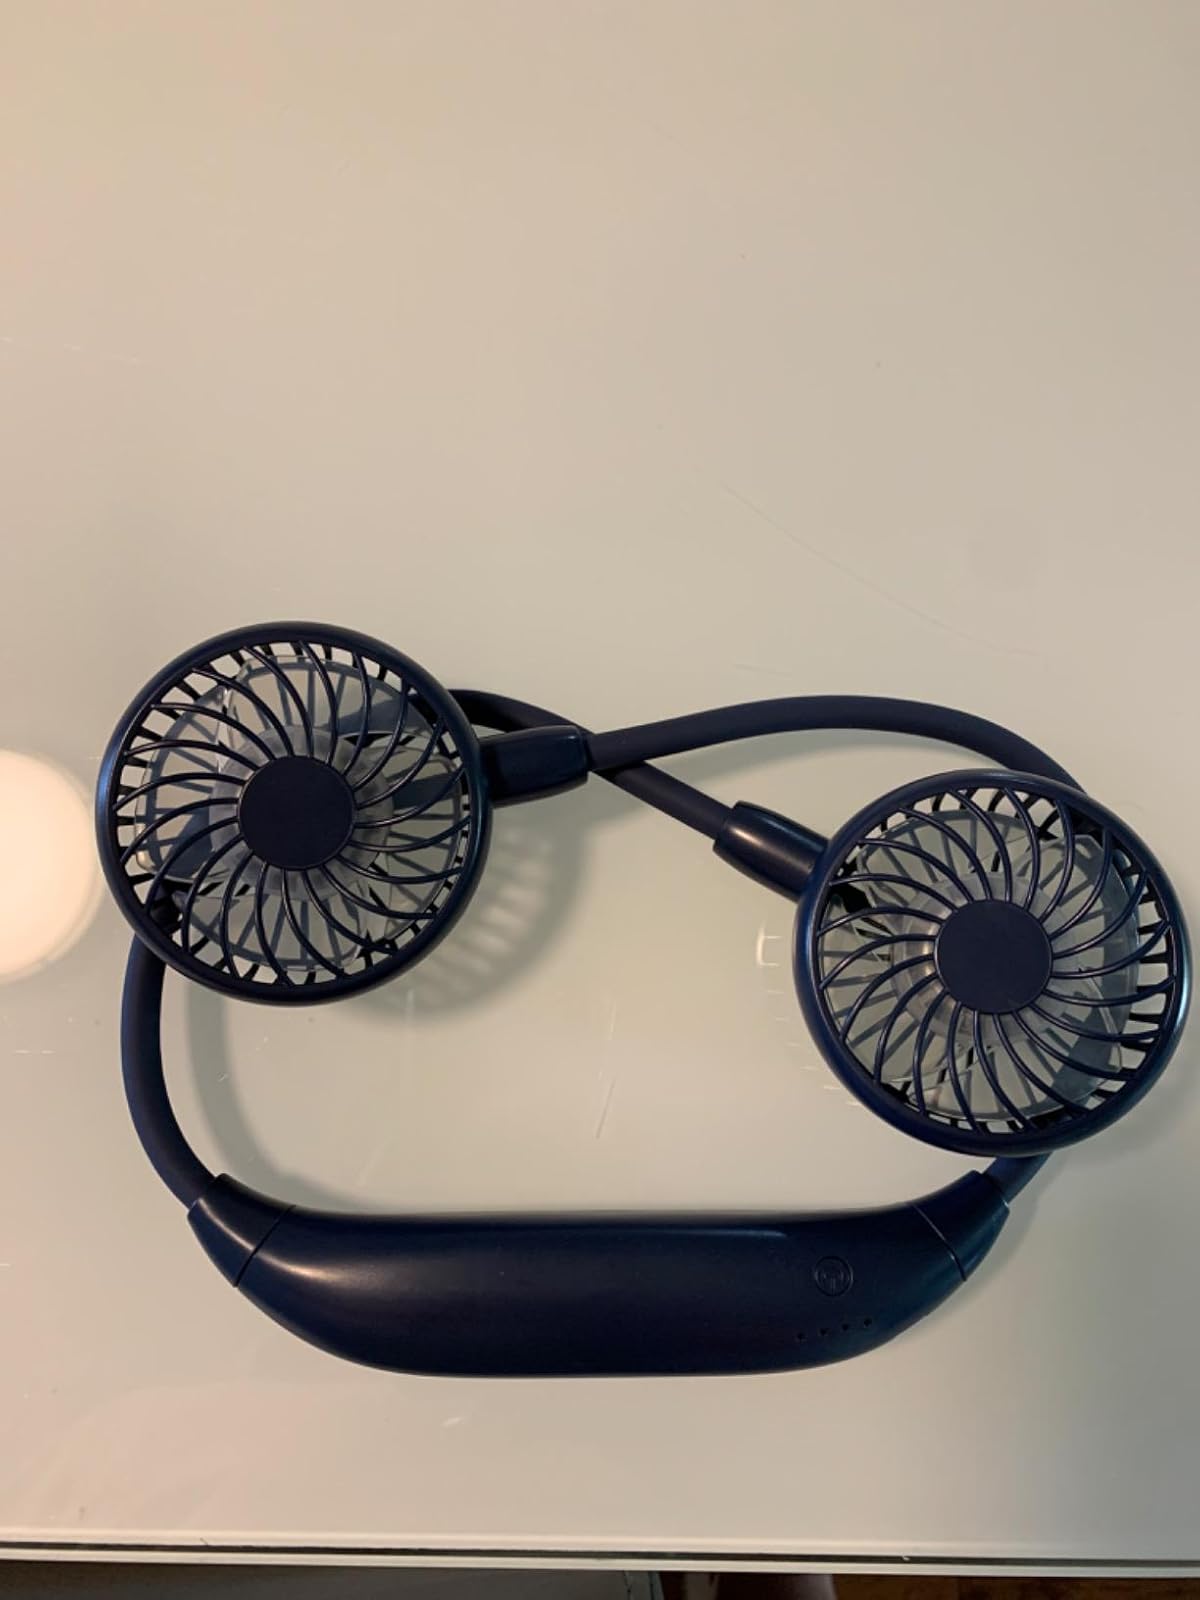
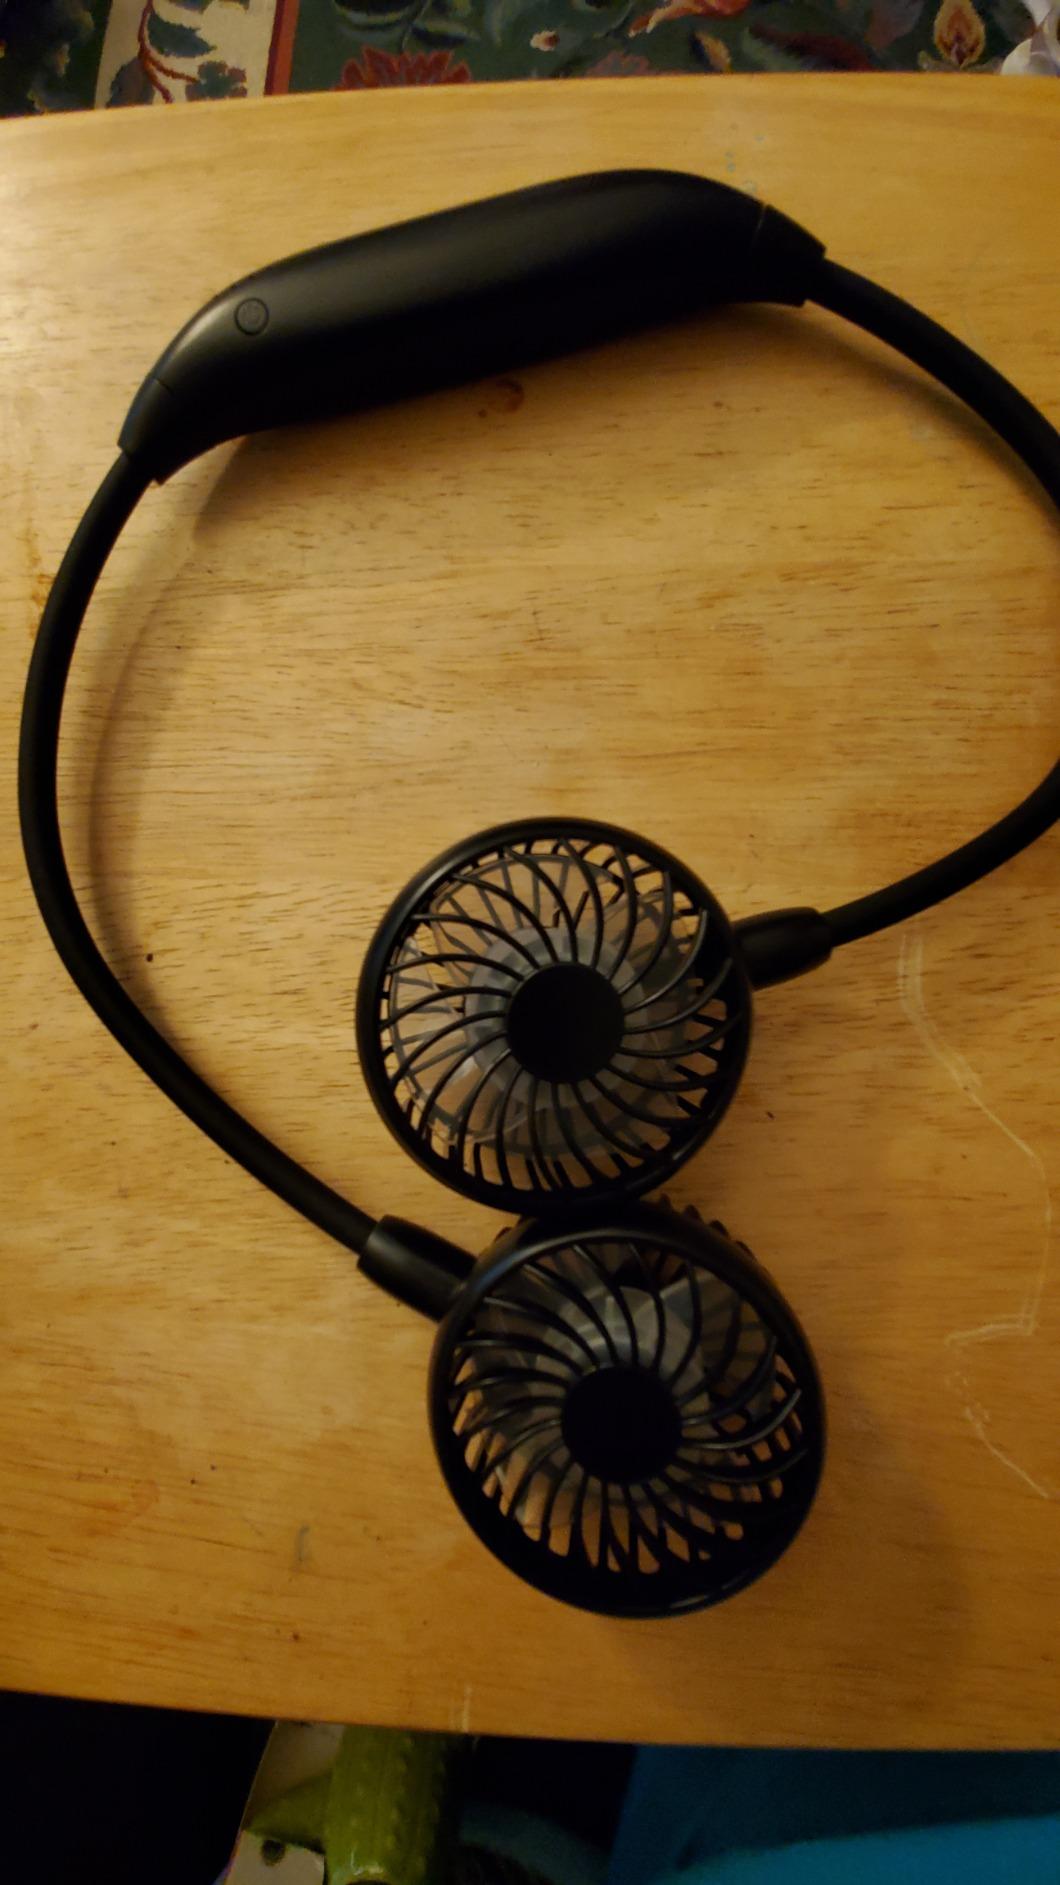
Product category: fan
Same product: no